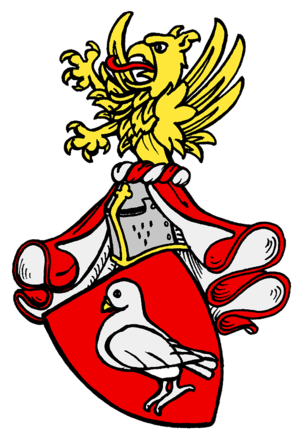
La famille de Crousaz est une famille noble vaudoise issue des métraux de Chexbres.